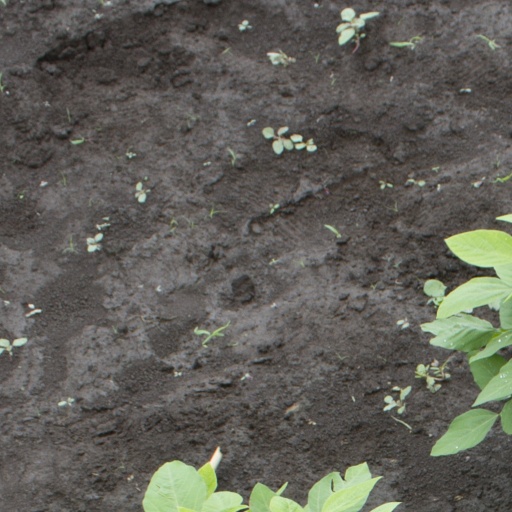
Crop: soybean